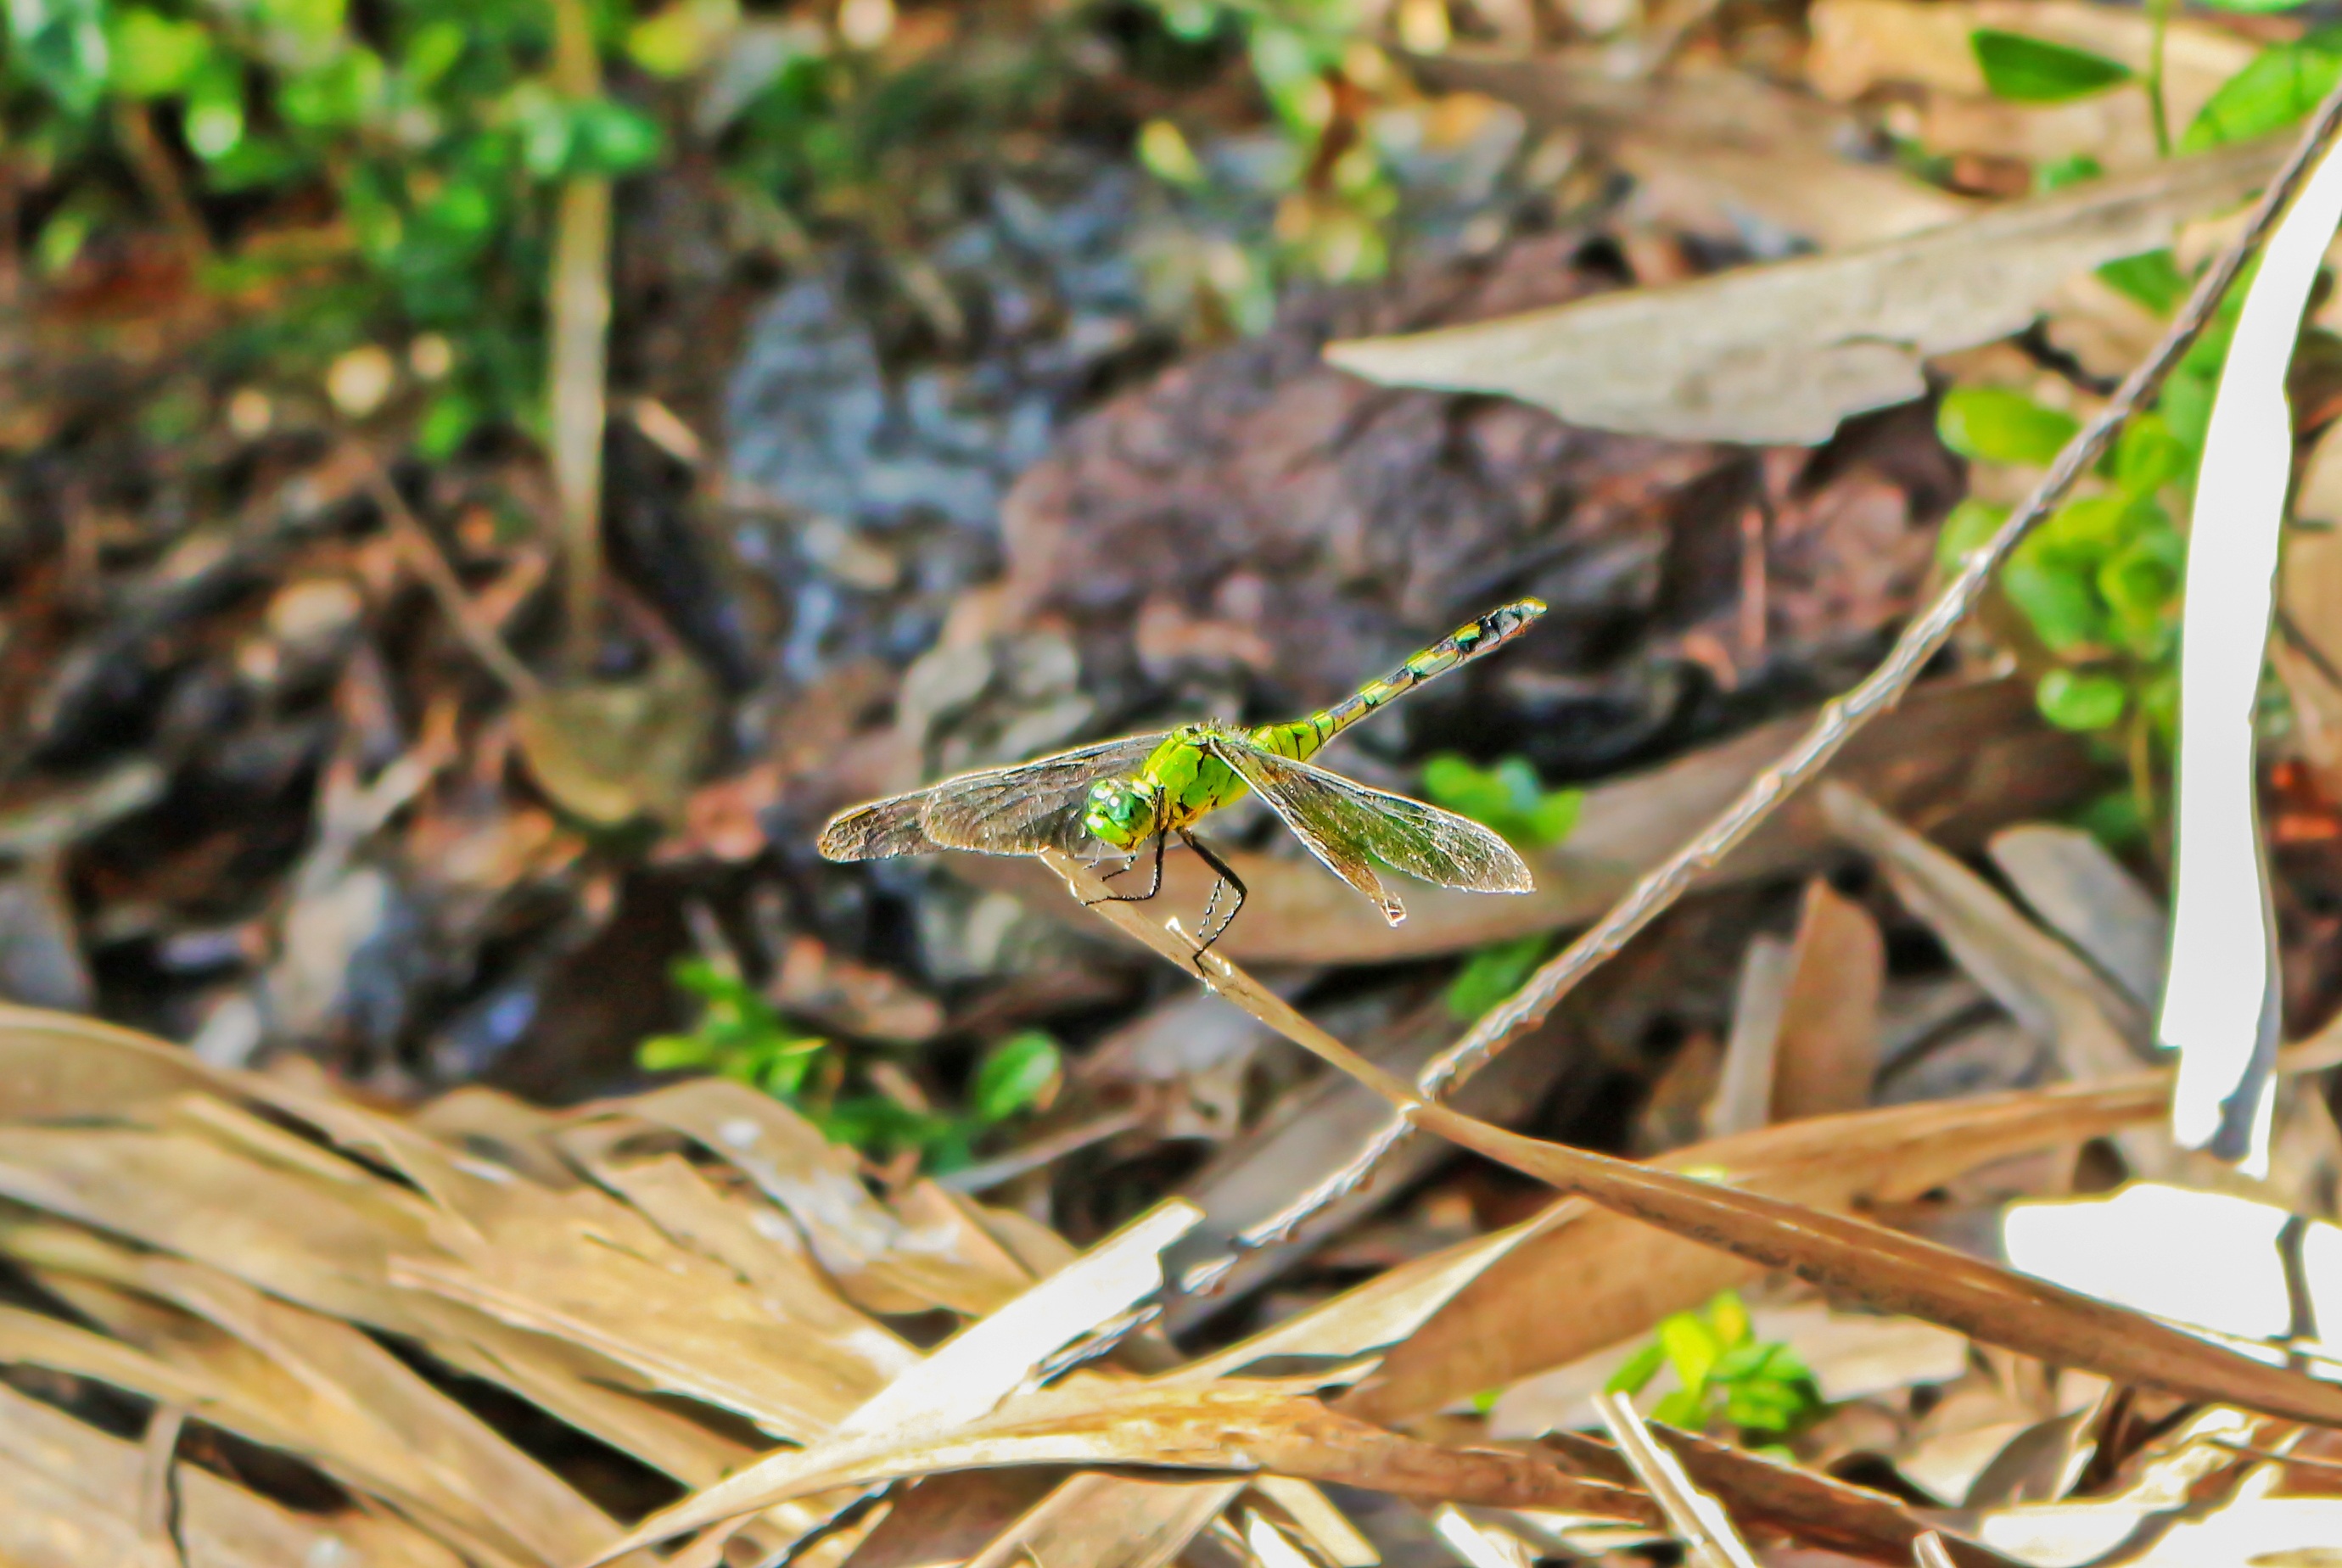
nature, grass, branch, leaf, wildlife, green, jungle, insect, reptile, fauna, invertebrate, dragonfly, libellulidae, flying insect